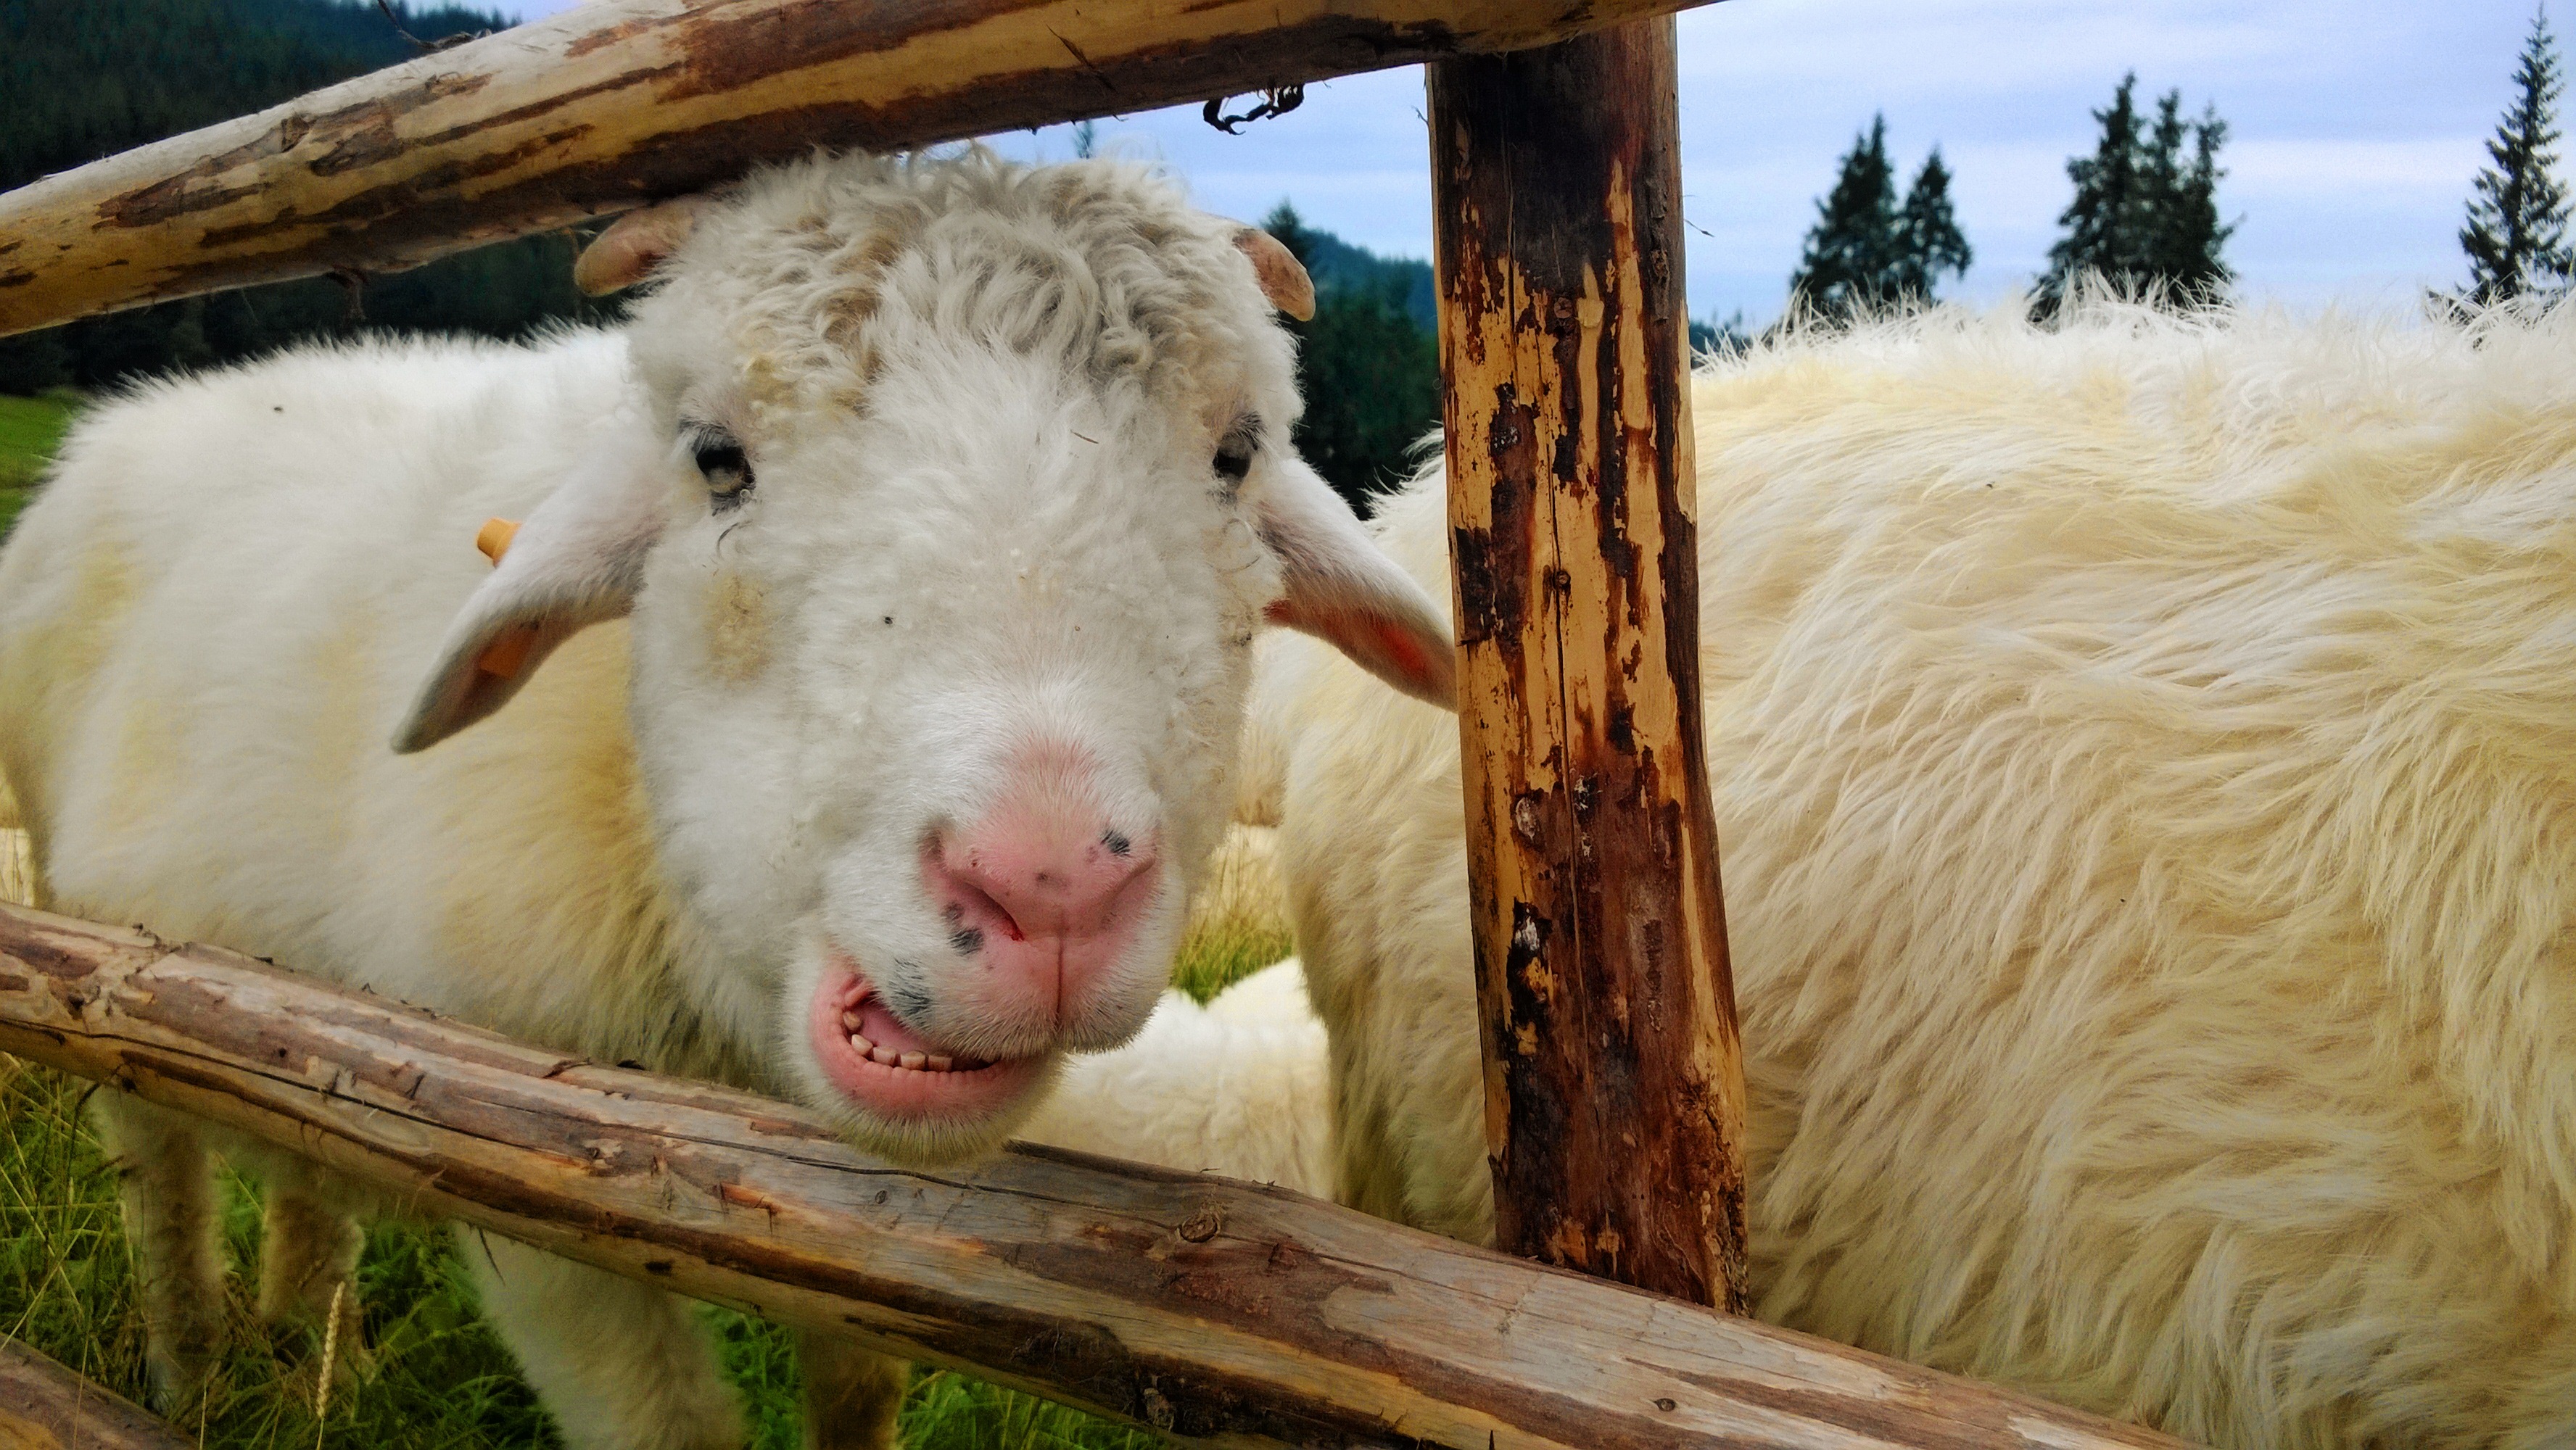
farm, pasture, grazing, sheep, mammal, fauna, mountains, vertebrate, sheeps, tatry, rusinowa logs, cattle like mammal, cow goat family